The Heathen in His Blindness...

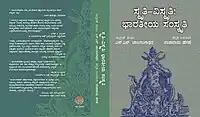
Title page of the Kannada version of the "Heathen in his Blindness"

A Kannada translation of the book, entitled, was published in 2010 by Akshara Prakashana (Ninasam), in Heggodu, Karnataka, India. The translation was done by the Centre for the Study of Local Cultures' Rajaram Hegde, who won the 2011 Karnataka Sahitya Academy Award for his translation.